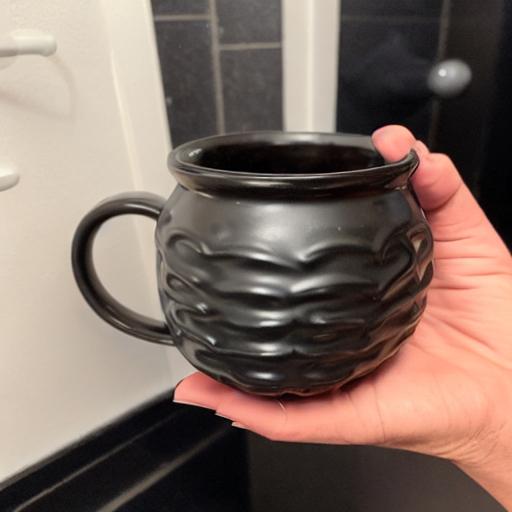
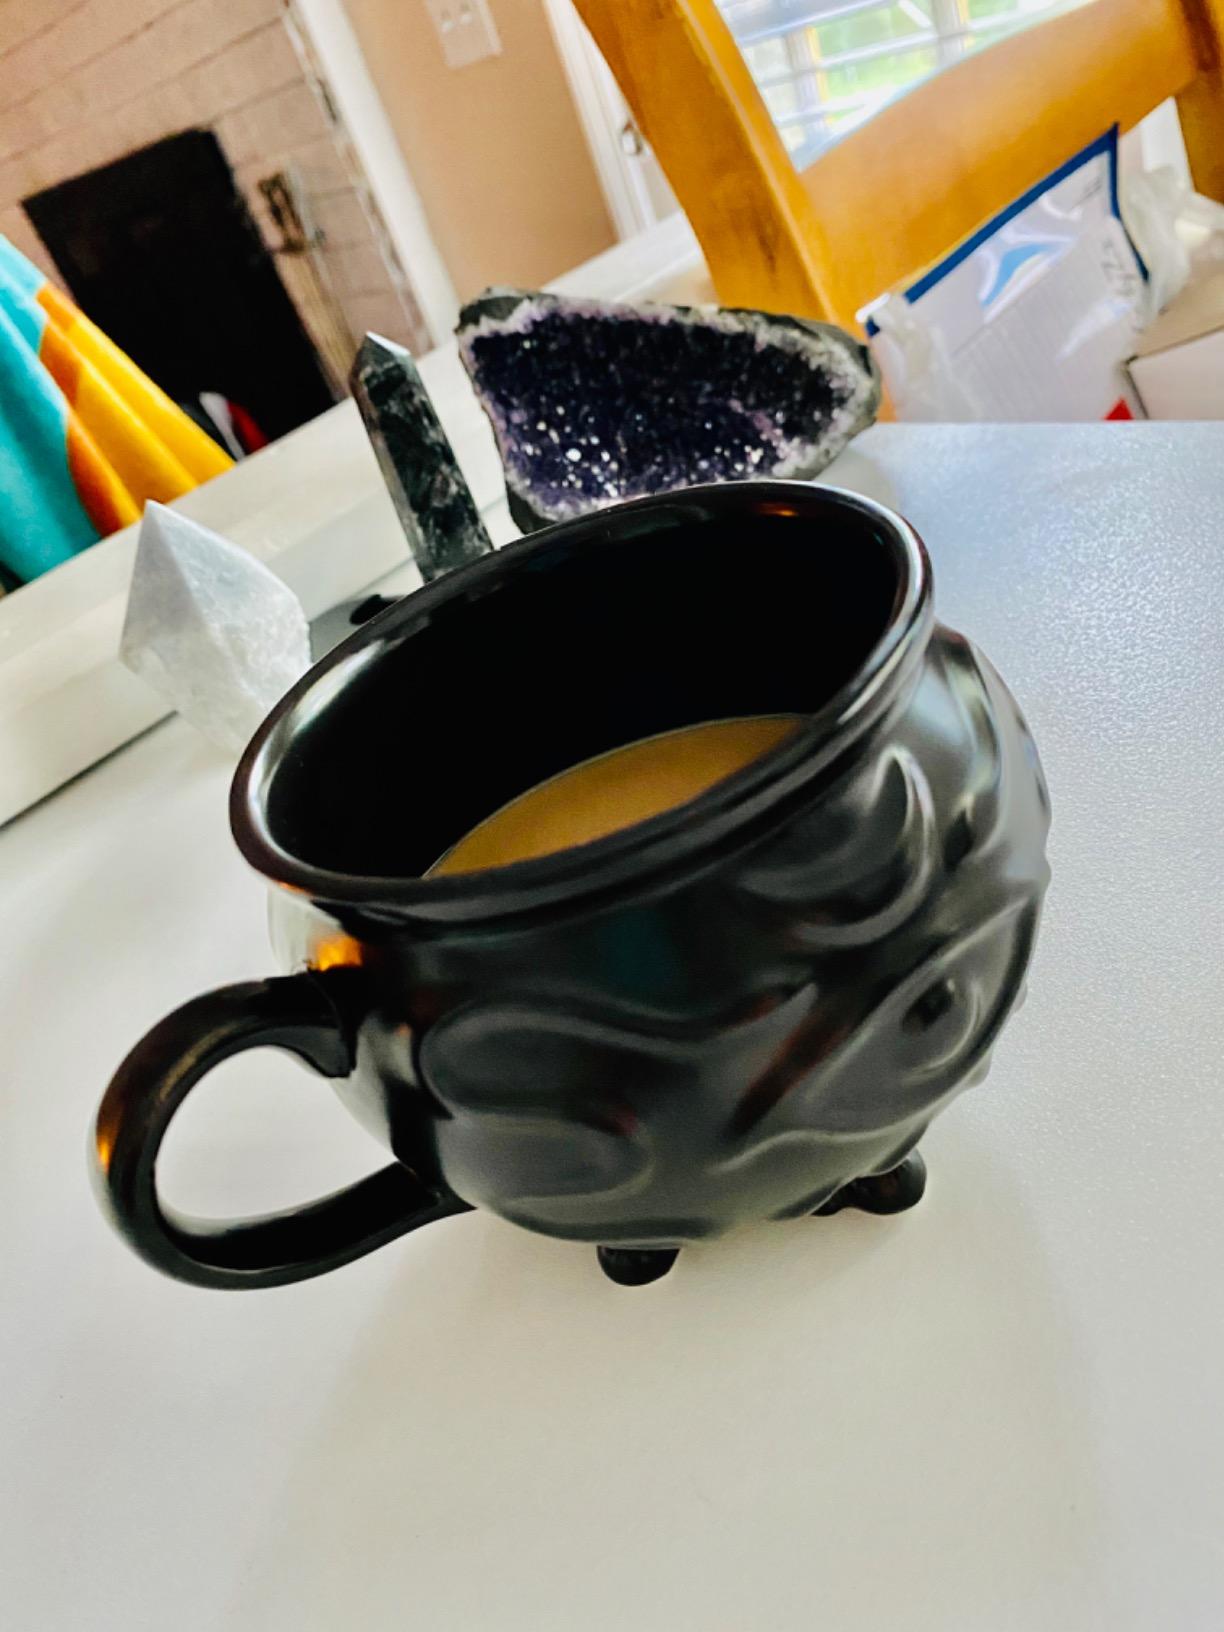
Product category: items_mug
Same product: no